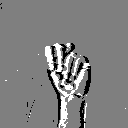
ASL letter: n